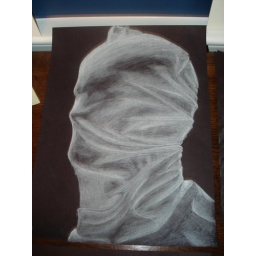
Styrofoam head under sheet...white charcoal pencil on black paper